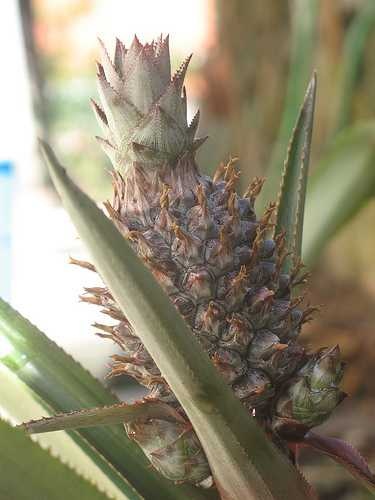
Label: Pineapple